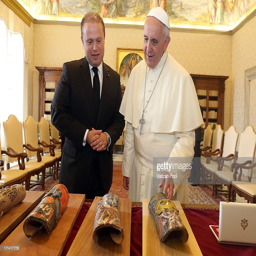
religious leader exchanges gifts with politician during a private audience at his studio .